Bothmer

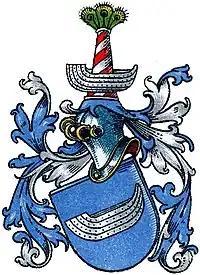
Coat of arms of Bothmer family

The House of Bothmer is the name of an ancient German noble comital family whose members occupied significant military and diplomatic positions in the Kingdom of Hanover, Kingdom of Bavaria and later within the German Empire.